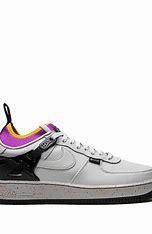
Brand: Nike
Model: Undercover